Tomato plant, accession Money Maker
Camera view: bottom (45 deg); turntable rotation: 270 degrees
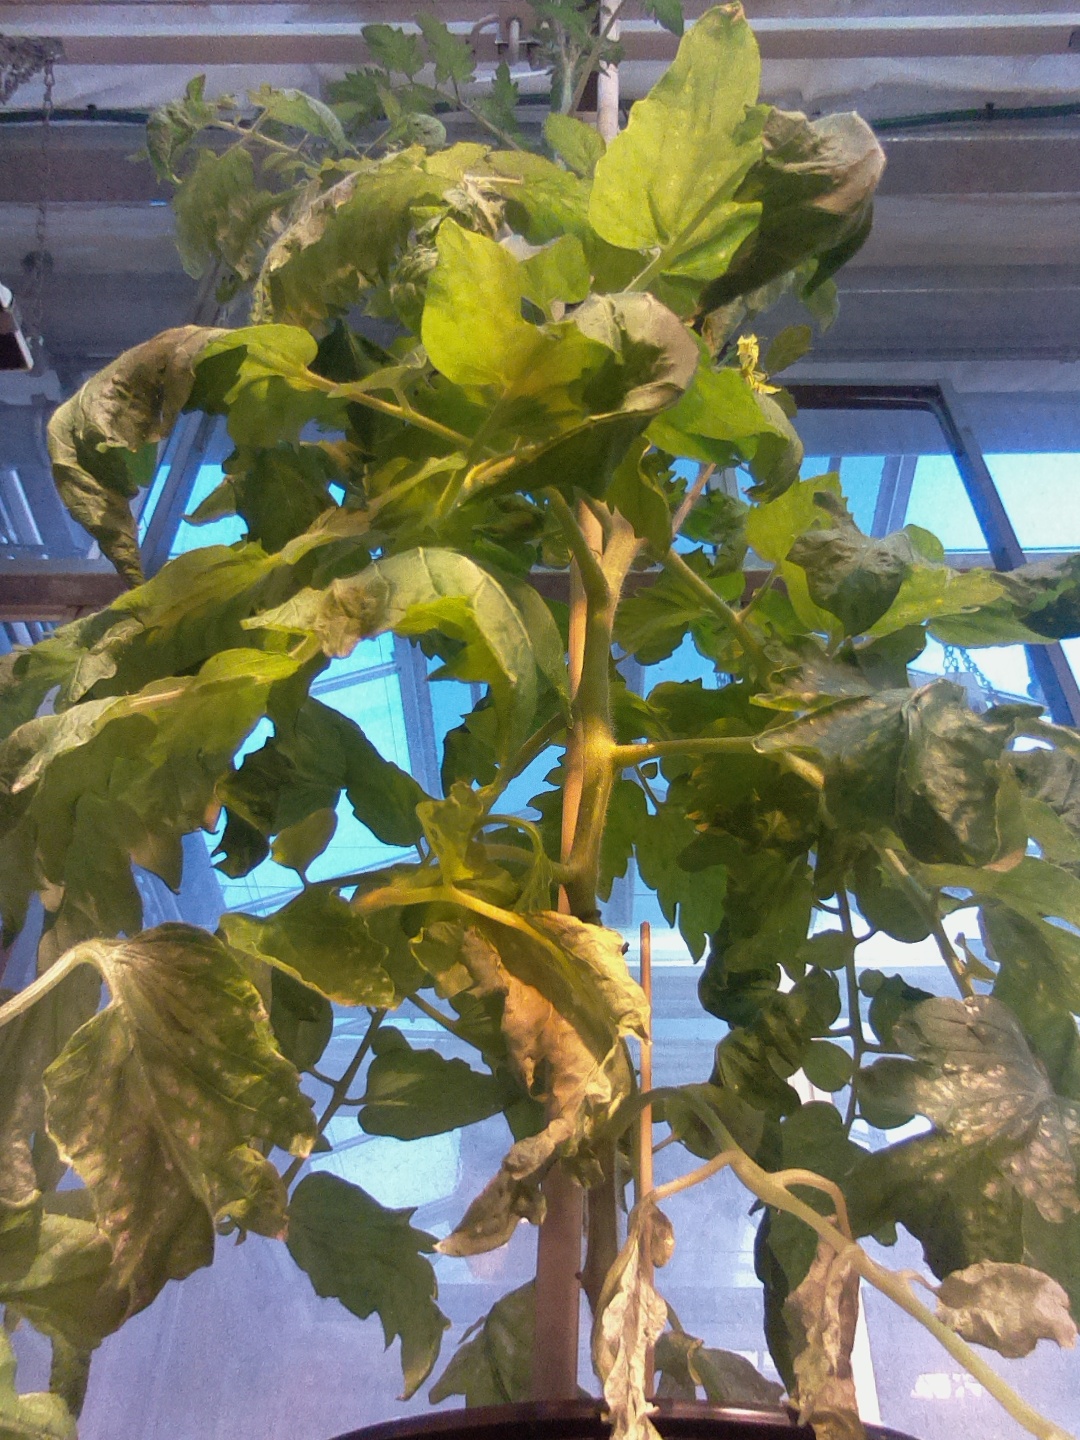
BBCH growth stage 70: Fruits at the main stem or branches visibles